Nitrovasodilator

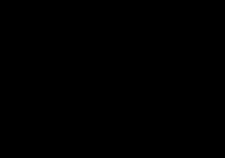
Sodium nitroprusside

The nitrates are used for the treatment and prevention of angina and acute myocardial infarction, while molsidomine acts too slowly to be useful for the treatment of acute angina. For quick action in the treatment of angina, glyceryl trinitrate is used in form of a sublingual spray (nitro spray) or as soft capsules to be crunched.